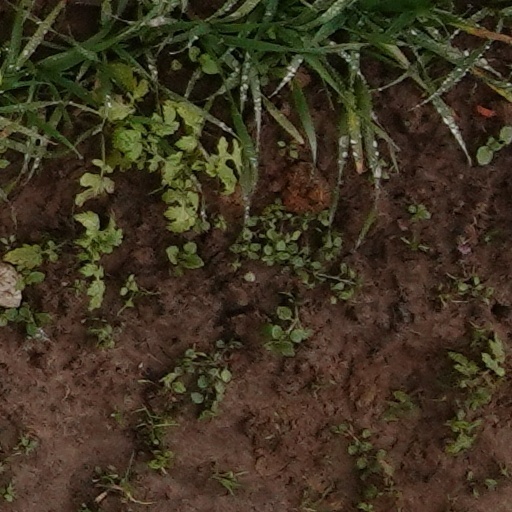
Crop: wheat